Varuna Assembly constituency

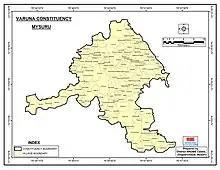
Varuna Vidhana Sabha Constituency

Varuna Vidhan Sabha seat is one of the seats in Karnataka State Assembly in India. It is part of Chamarajanagar Lok Sabha constituency. The constituency came into existence after the 2008 delimitation exercise.